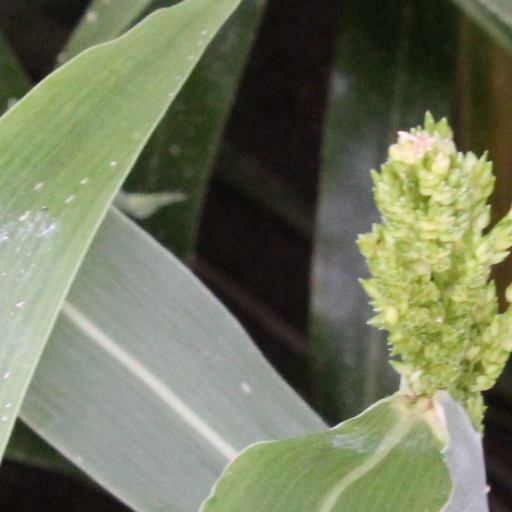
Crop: sorghum